South Pacific (musical)

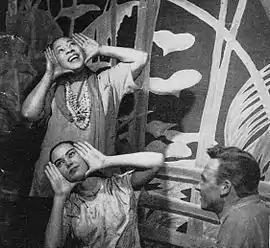
"Happy Talk": Cable (William Tabbert) watches Liat (Betta St. John) and Bloody Mary (Hall).

The first Australian production opened in September 1952 at His Majesty's Theatre in Melbourne, playing for 10 months and 333 performances. It then played seasons in Sydney, Brisbane and Adelaide until late 1954, before returning to Melbourne for a further season.